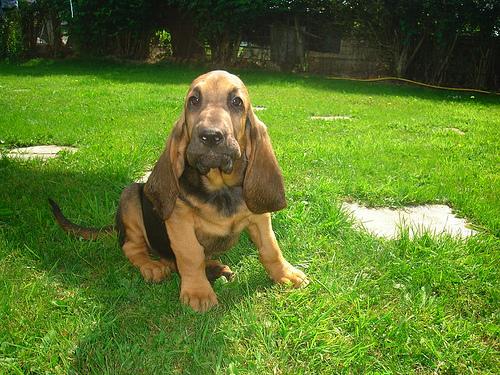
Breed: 207-n000044-bloodhound